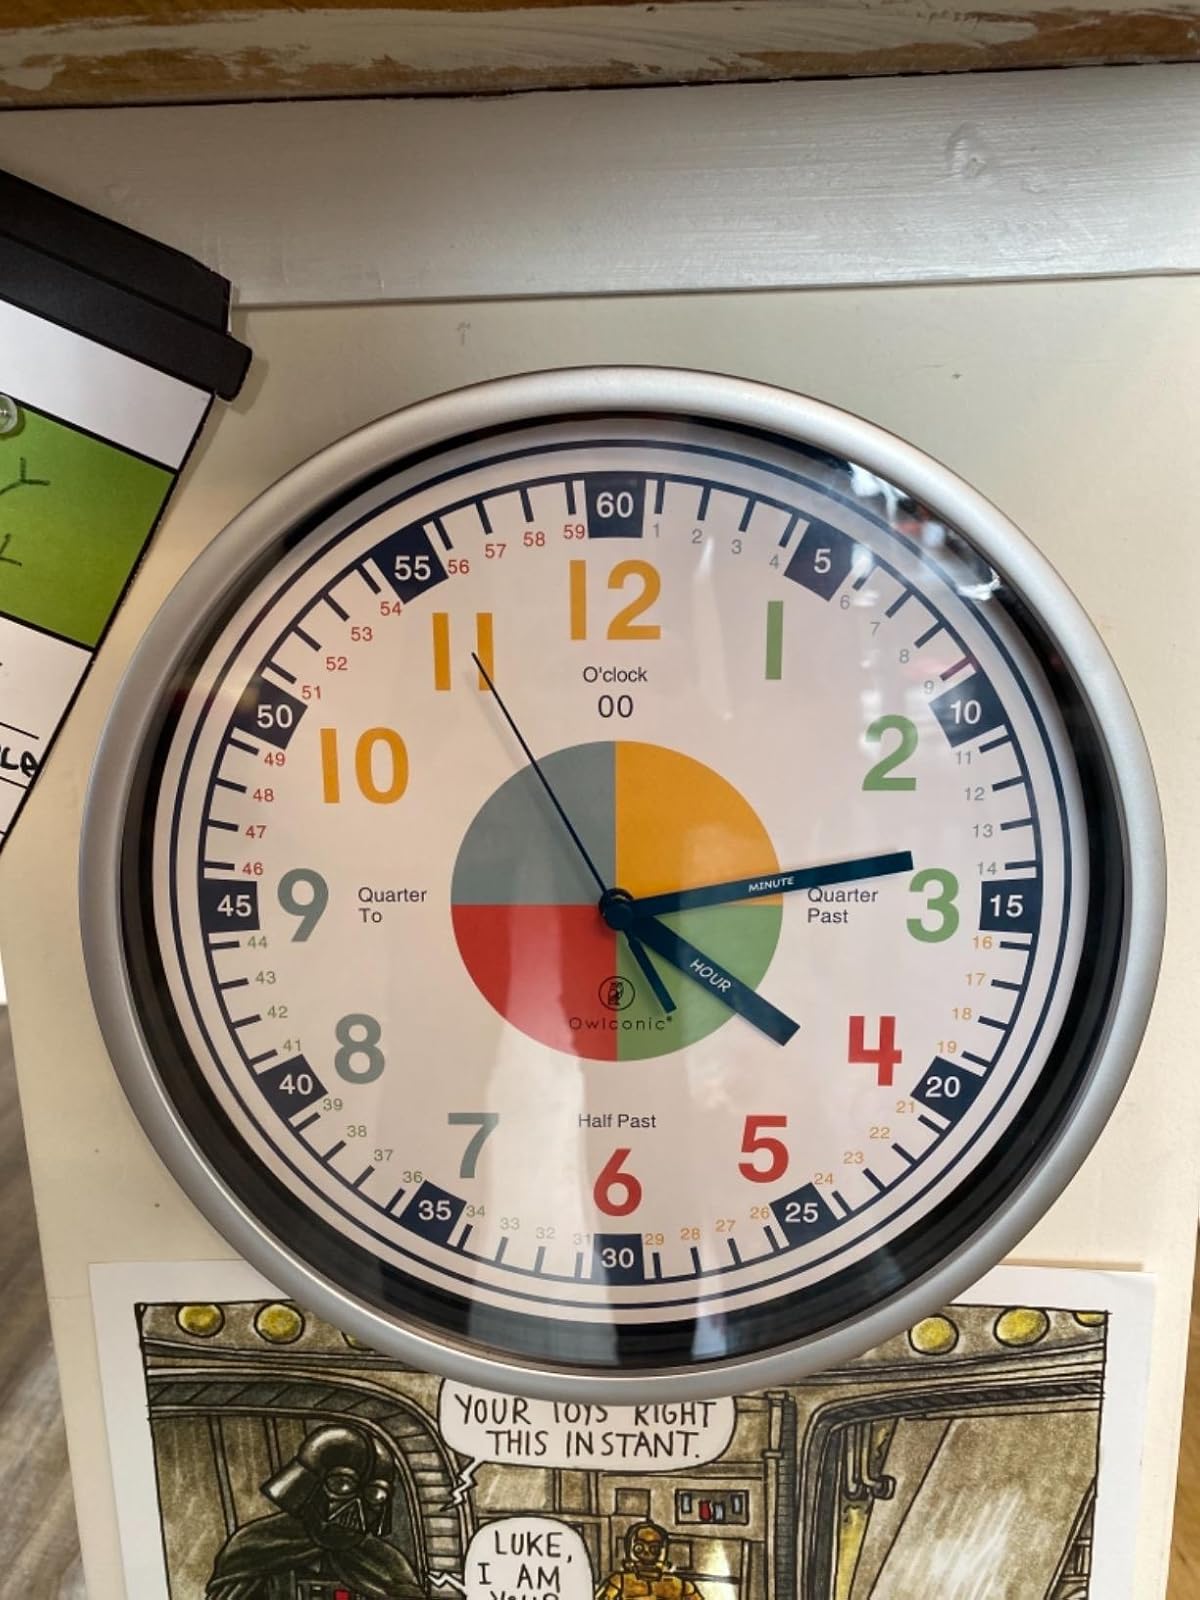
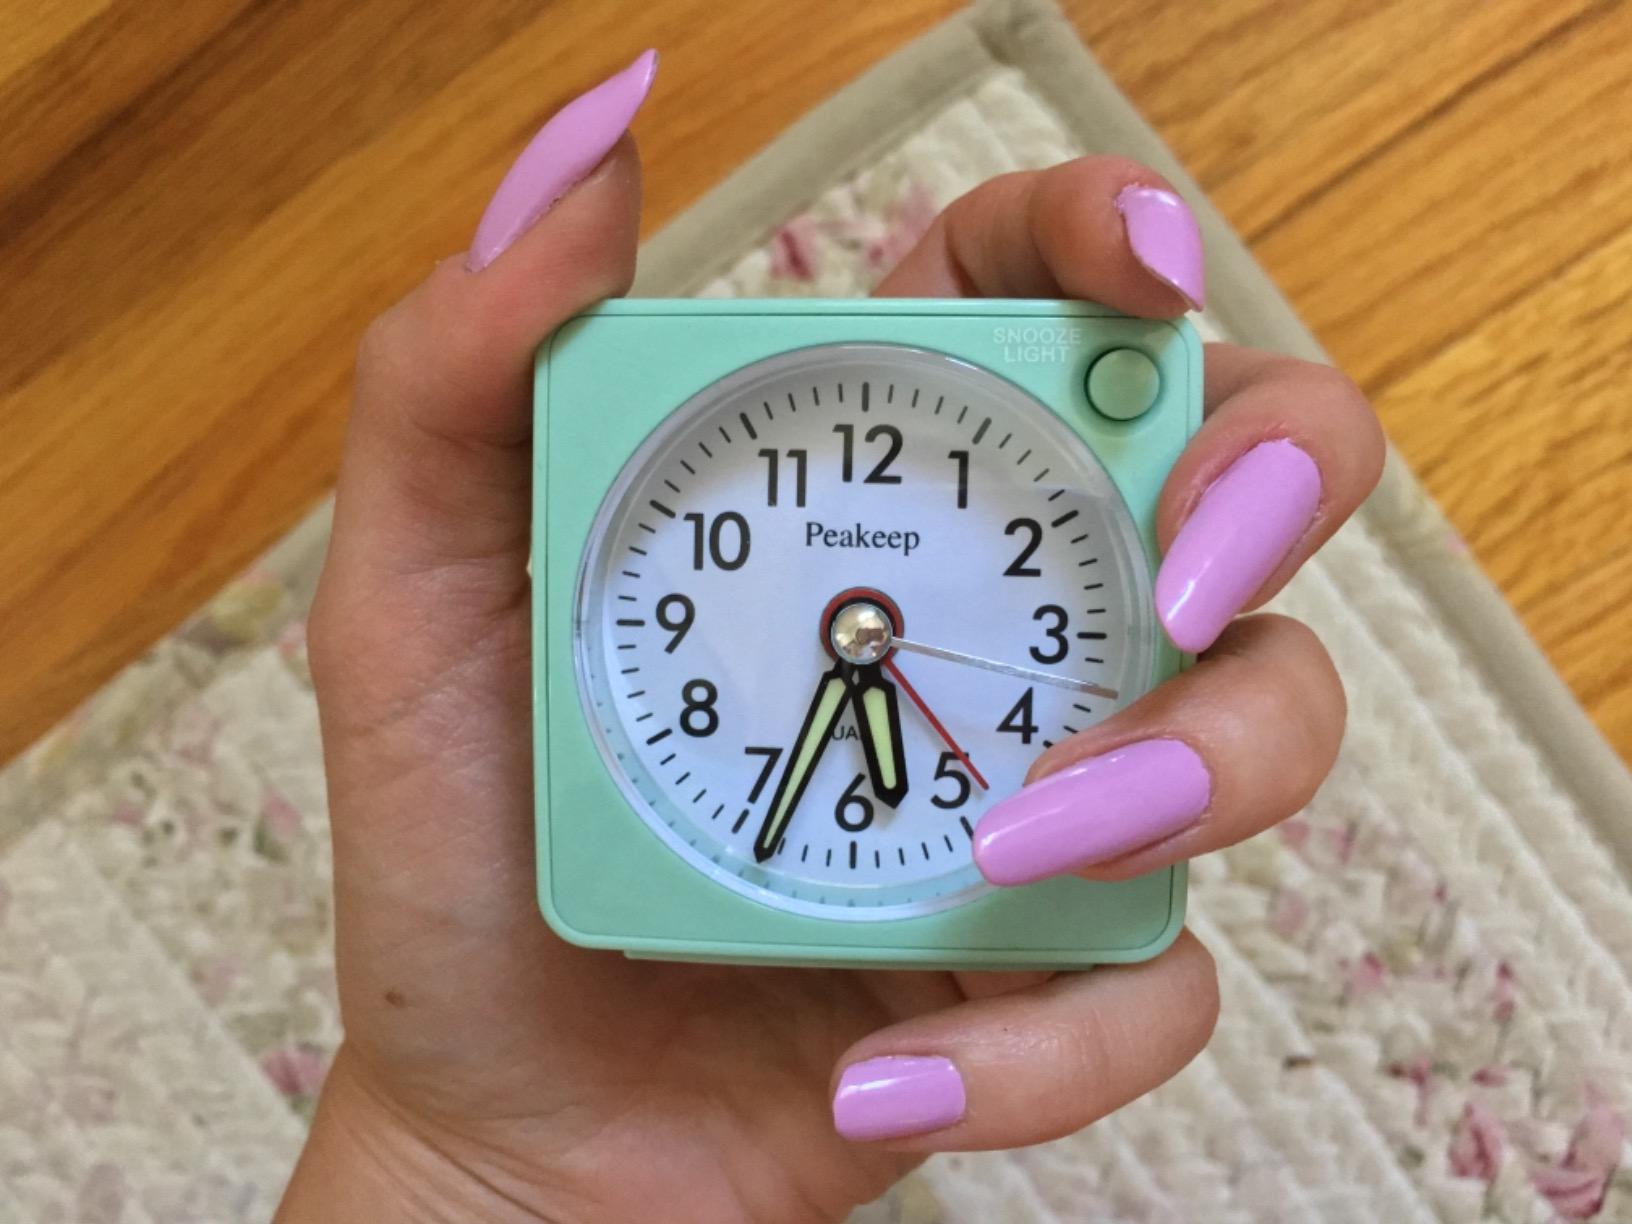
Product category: clock
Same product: no